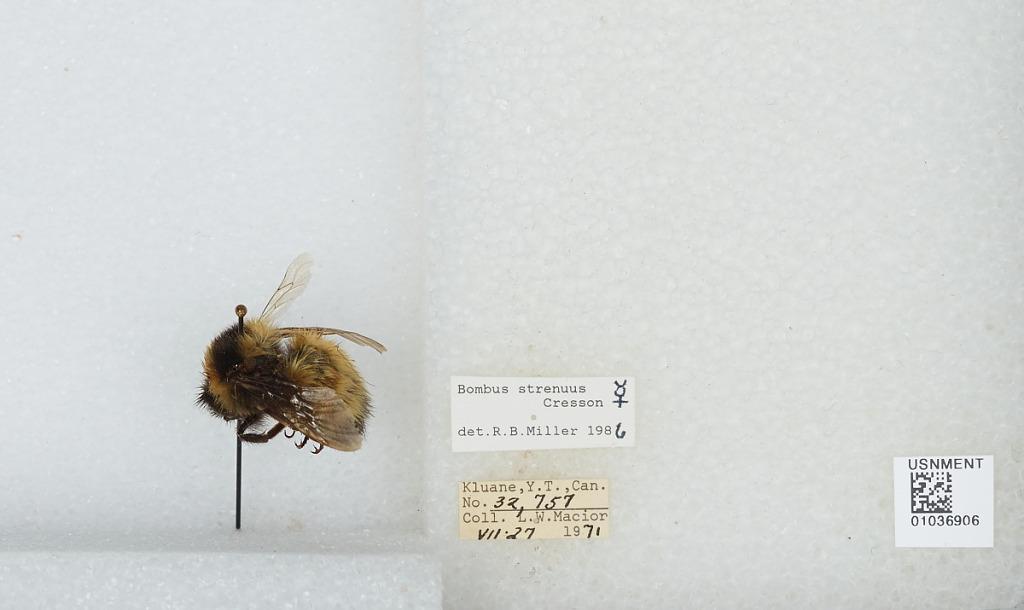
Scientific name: Bombus (Alpinobombus) neoboreus Sladen
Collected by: L. Macior
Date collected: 1971-7-27
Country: Canada
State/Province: Yukon Territory
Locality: Kluane
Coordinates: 60.75, -139.5
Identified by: Miller, R. B.